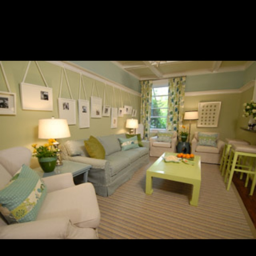
love these colors for walls !